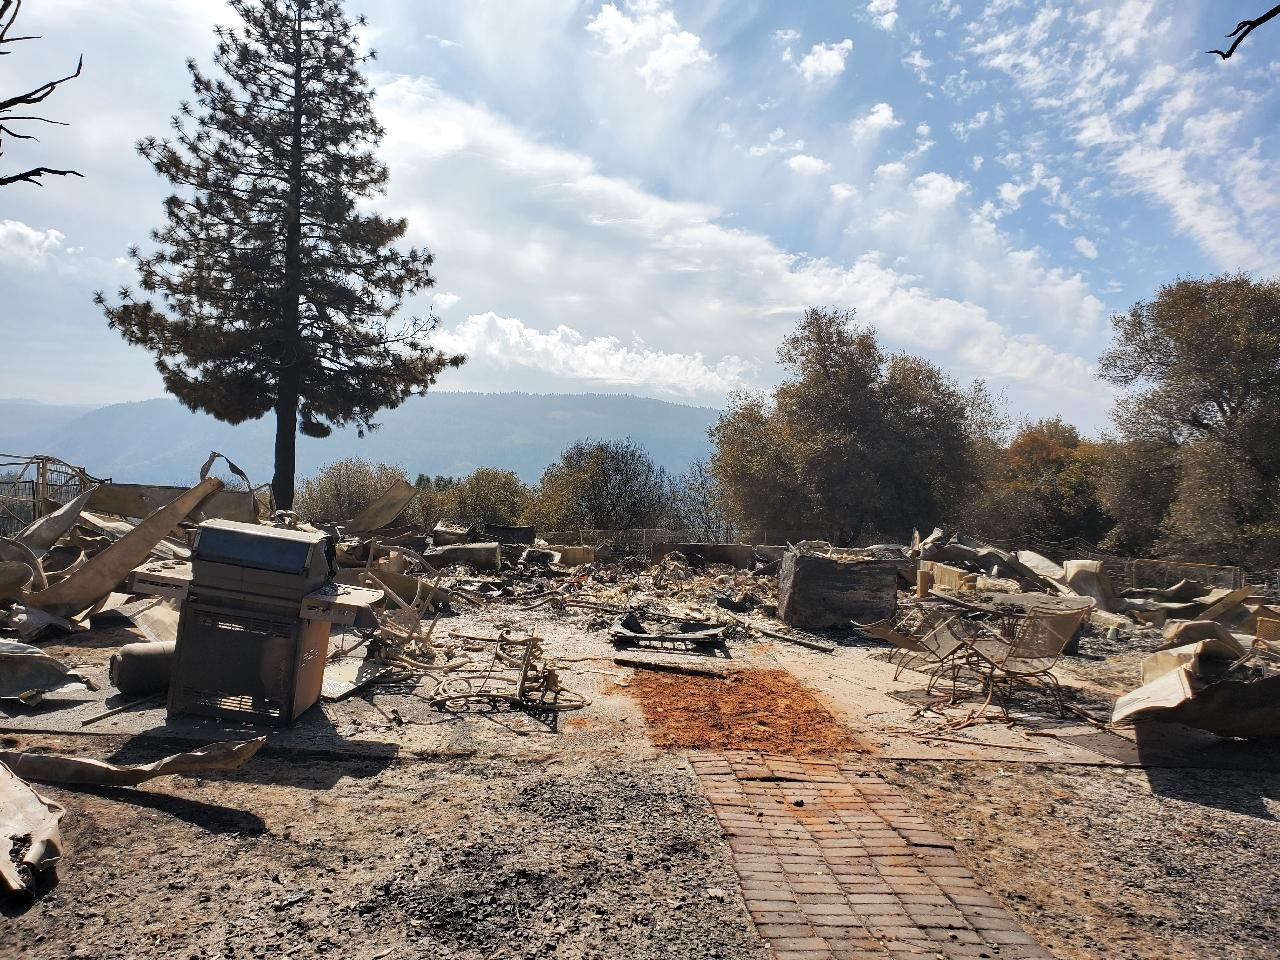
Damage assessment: destroyed